Kreis Znin

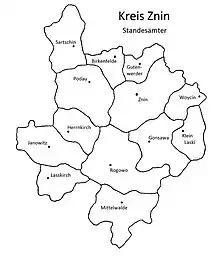
The standesämter districts of Kreis Znin, Provinz Posen, Prussia/Germany

Gutenwerder district was created in 1876 from Znin district (Schubin County). Mittelwalde district was created in 1890 from Rogowo district and Klein Laski district was created from Gonsawa district. Herrnkirch district was created in 1899 from Janowitz district. Birkenfelde district was created from Gutenwerder district. Lasskirch district was created in 1905 from Janowitz district and Woycin district was created from Znin district. In addition, the following cities were separate districts for urban residents: Rogowo, Znin.